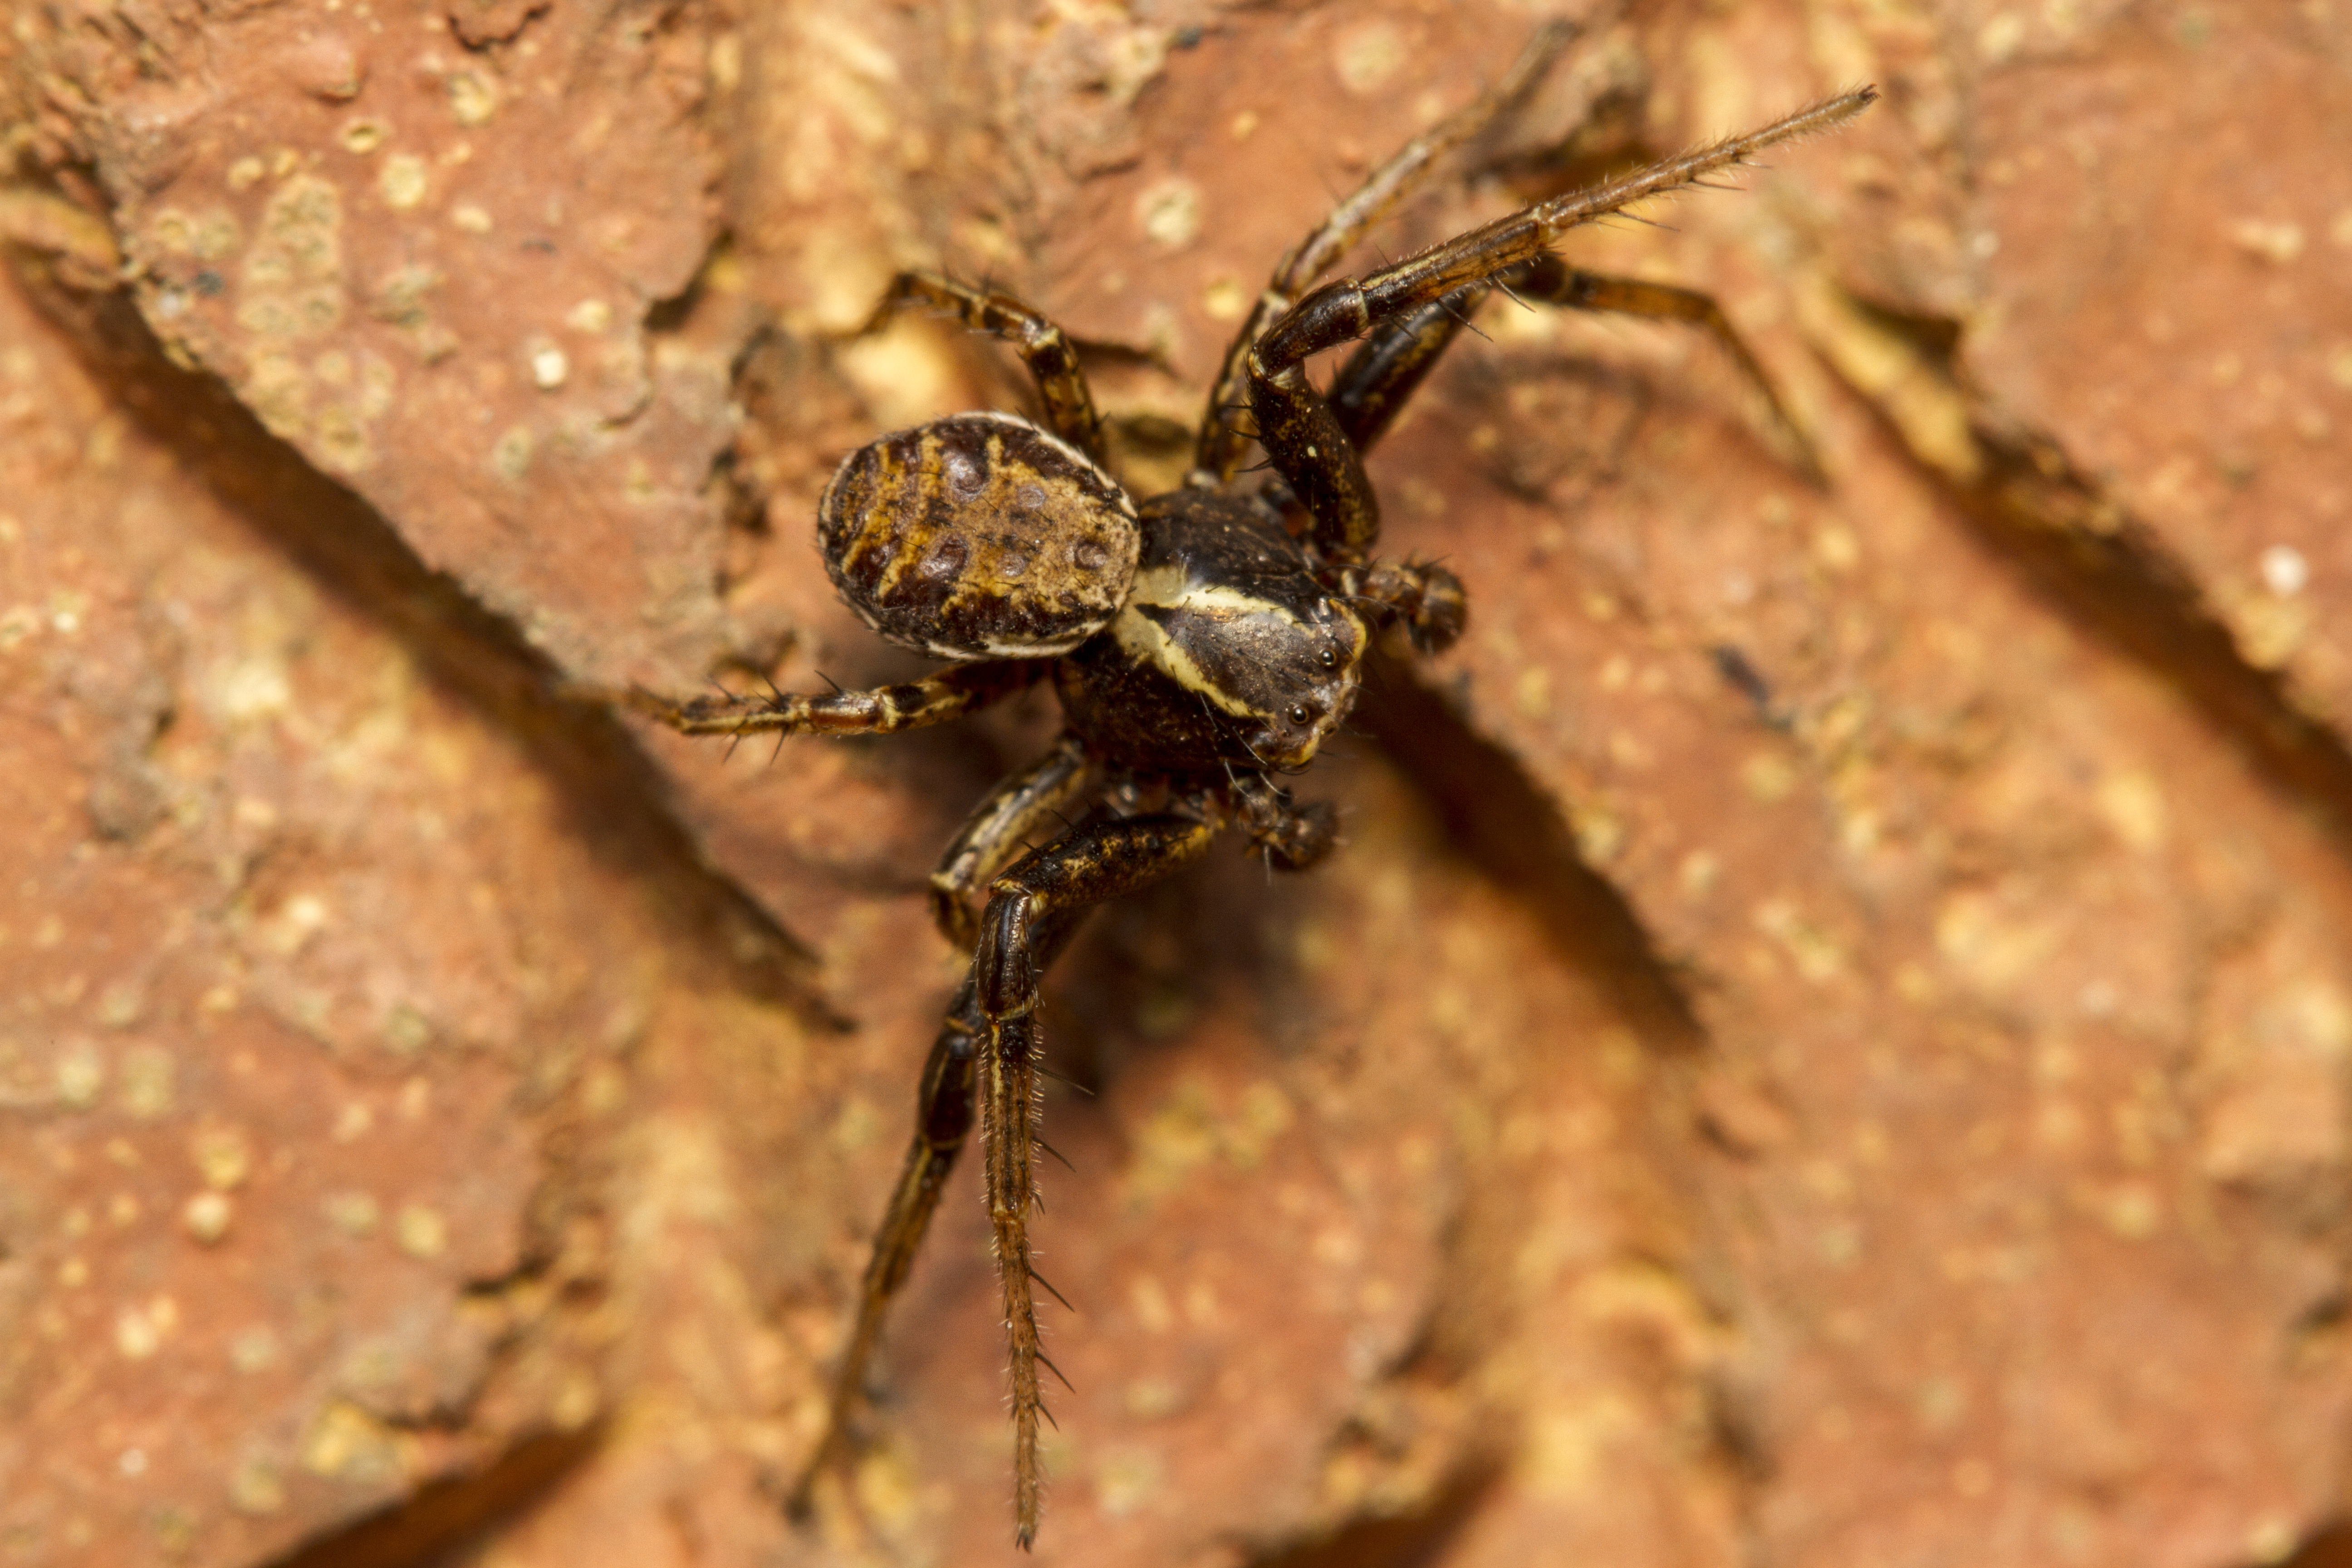
insect, macro, garden, fauna, invertebrate, close up, spider, outdoors, uk, canon7d, arachnid, crabspider, nikkvalentine, peterborough, macro photography, arthropod, xysticuscristatus, wolf spider, araneus, orb weaver spider